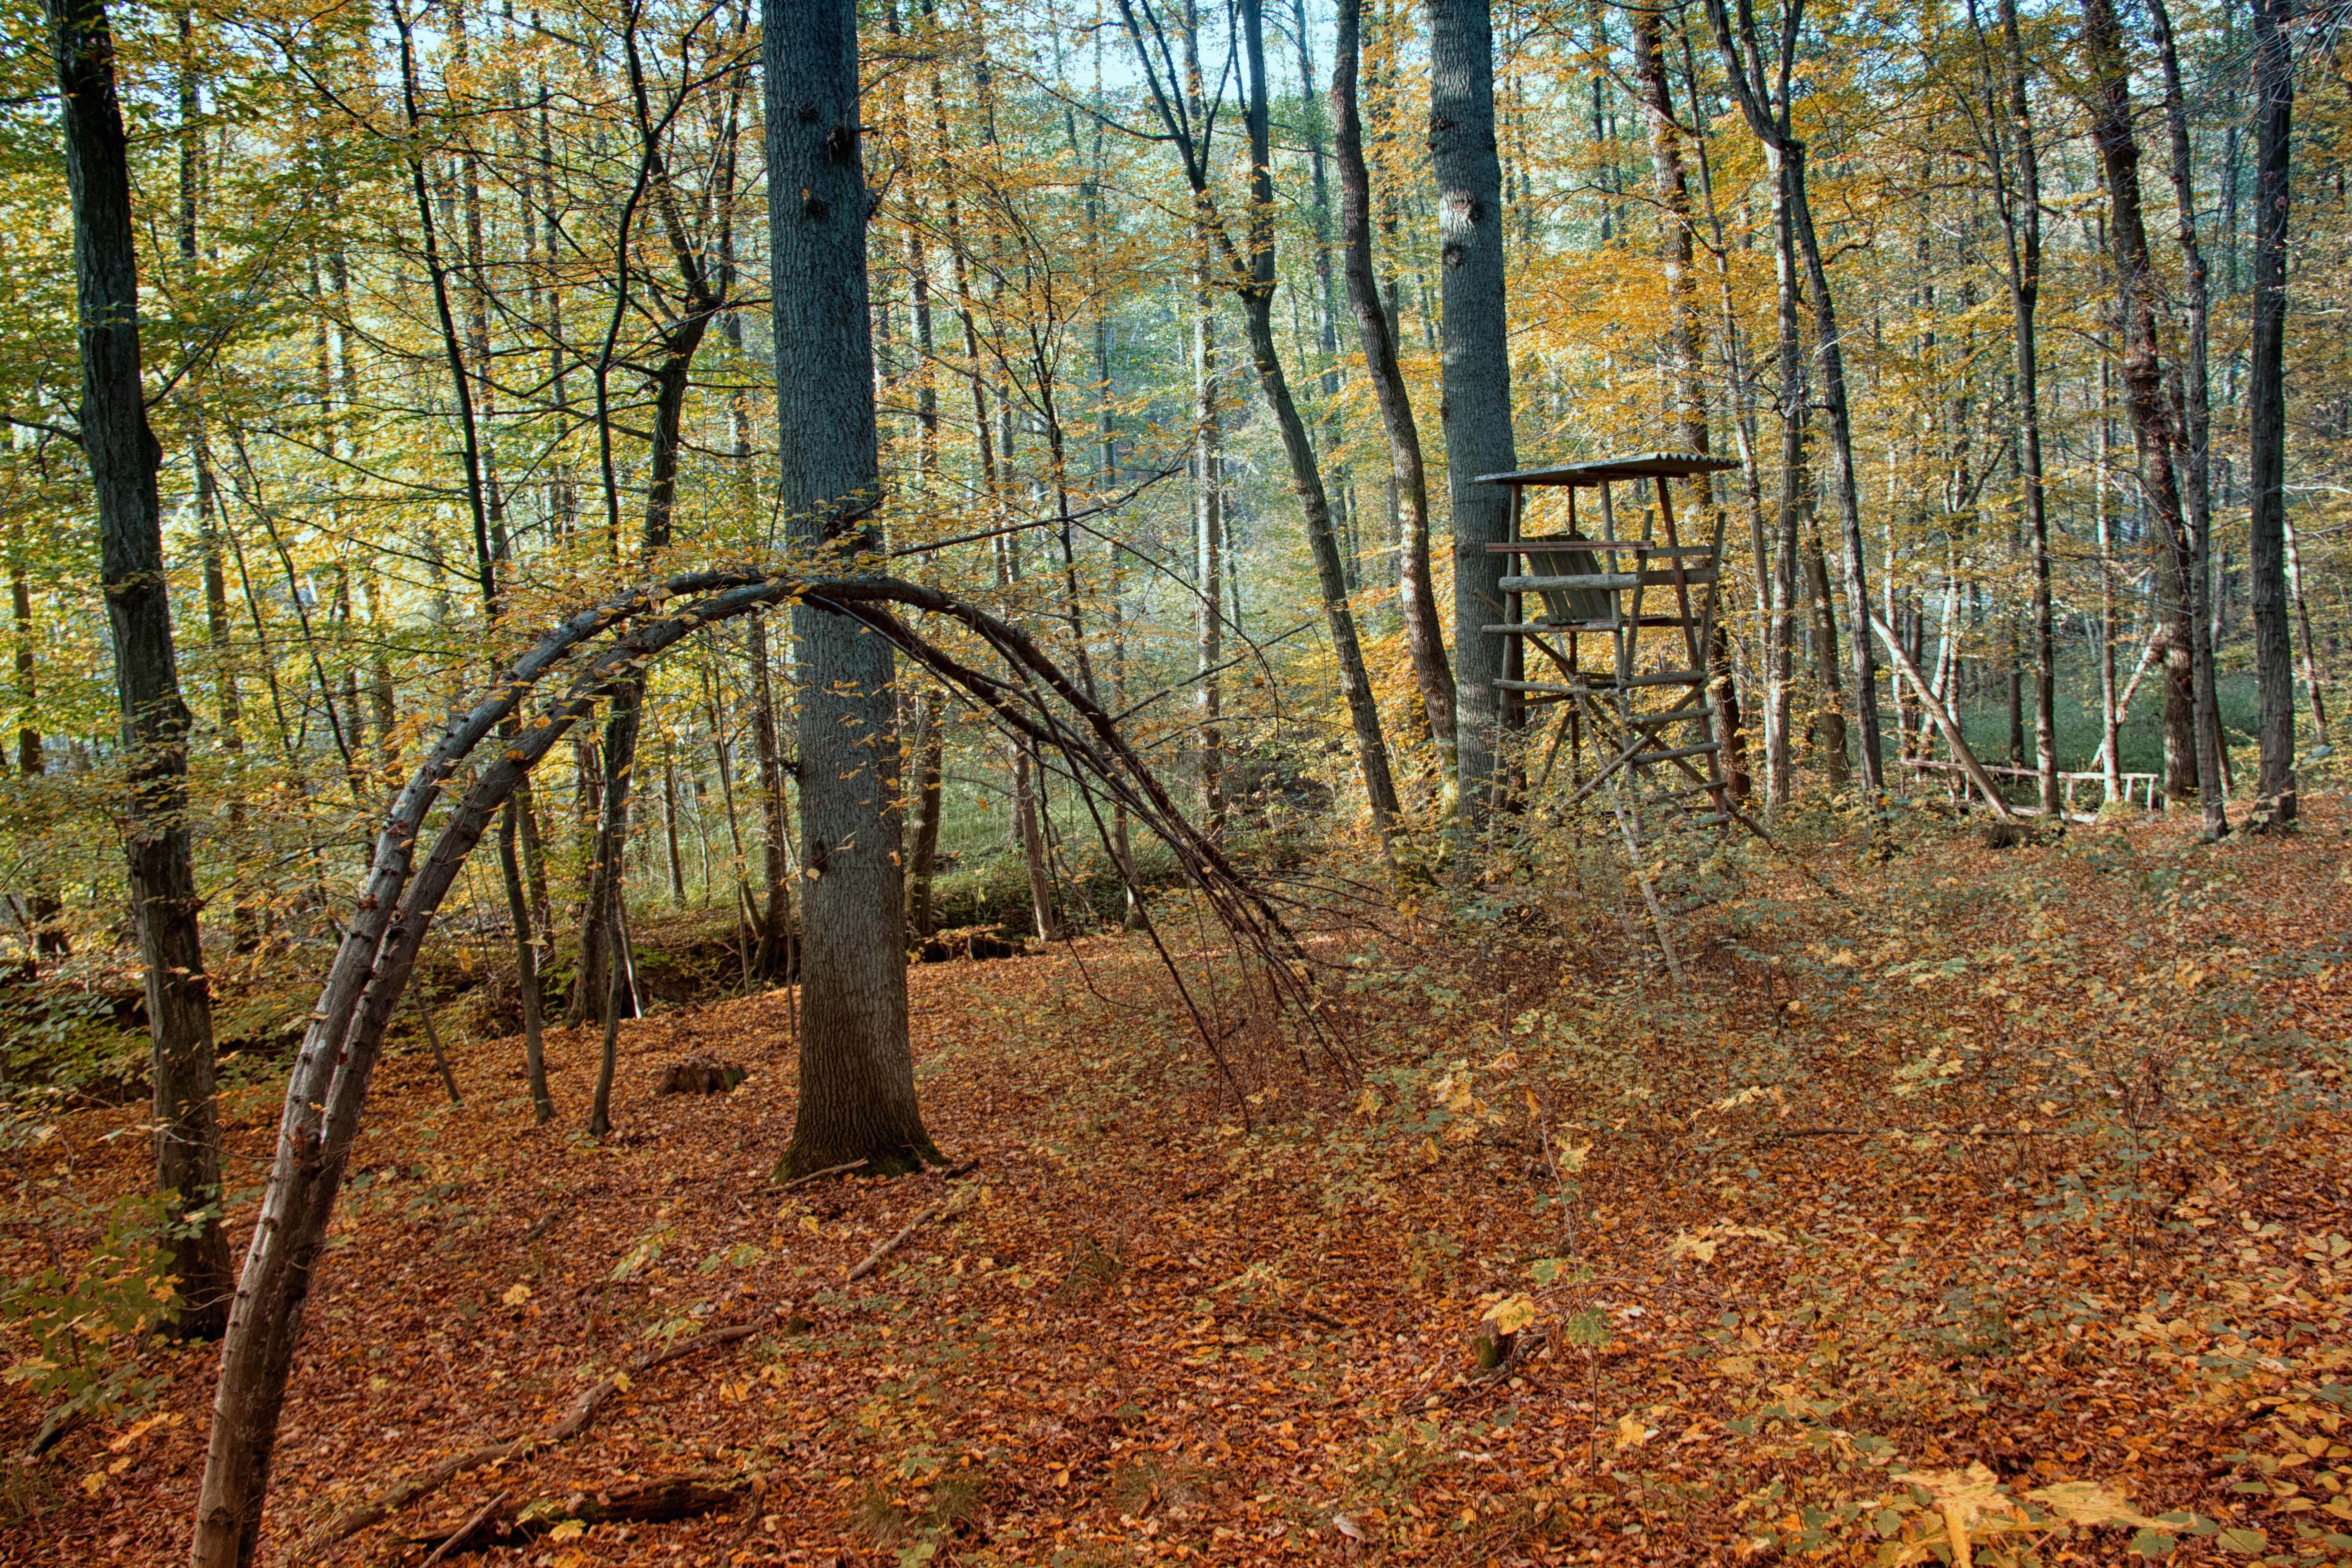
tree, forest, wilderness, branch, plant, trail, sunlight, leaf, autumn, season, spruce, deciduous, wetland, grove, woodland, habitat, fall foliage, autumn forest, ecosystem, biome, old growth forest, natural environment, woody plant, temperate broadleaf and mixed forest, temperate coniferous forest